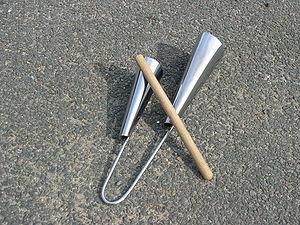
Agogo chromé à deux cloches avec sa baguette en bois.